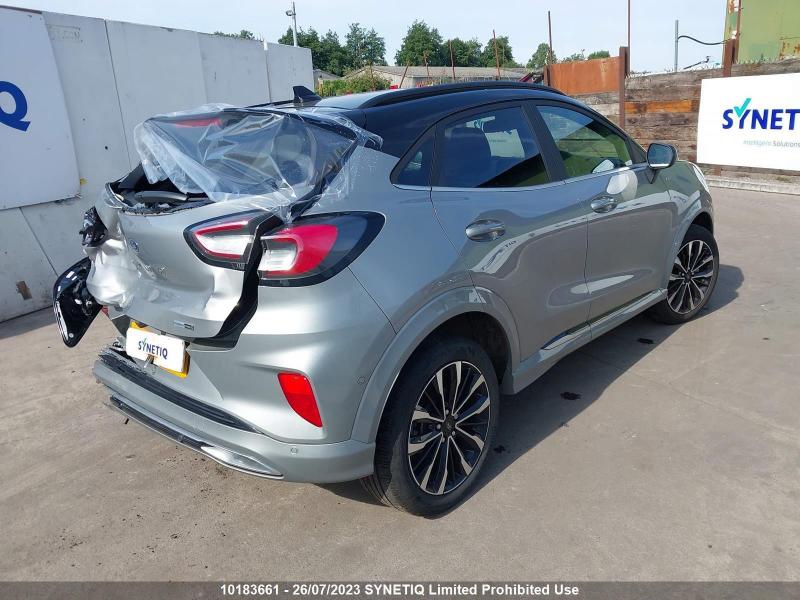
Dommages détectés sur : pare-brise arrière, malle, feu arrière gauche, pare-choc arrière, plaque d'immatriculation arrière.
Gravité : majeur